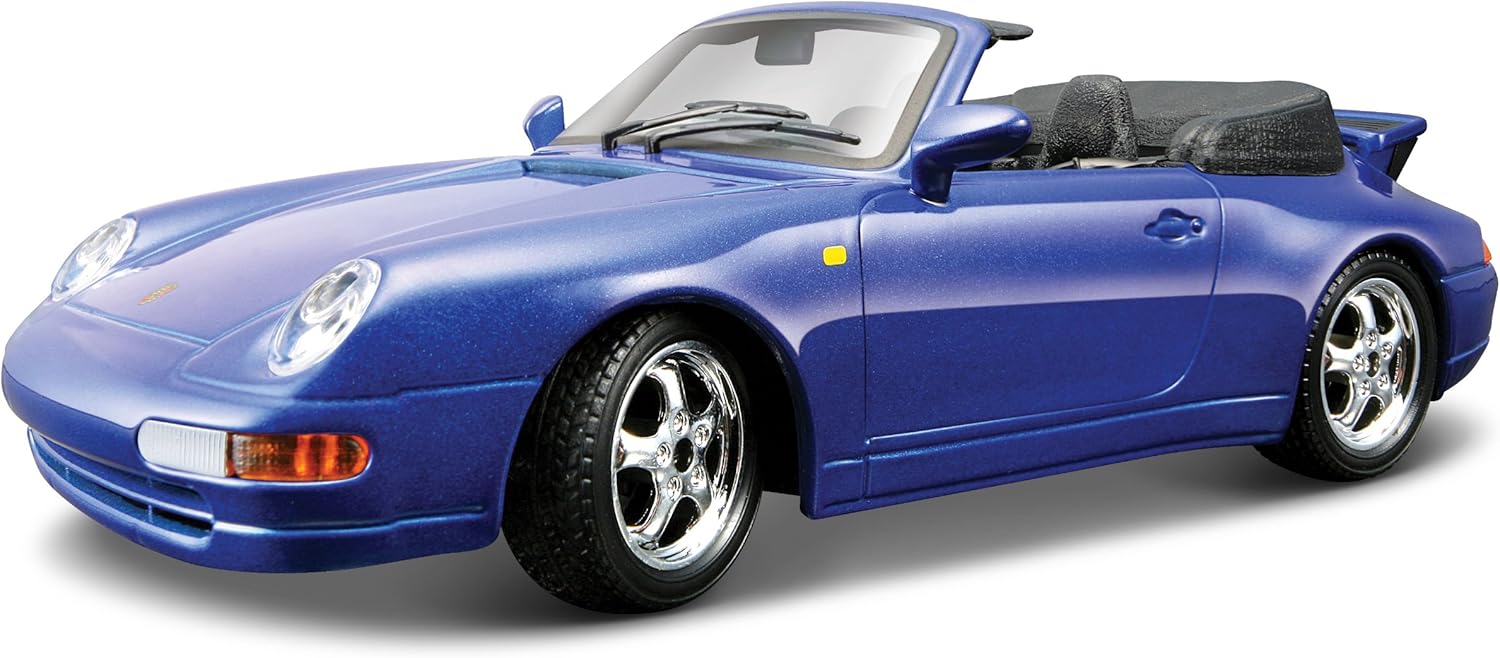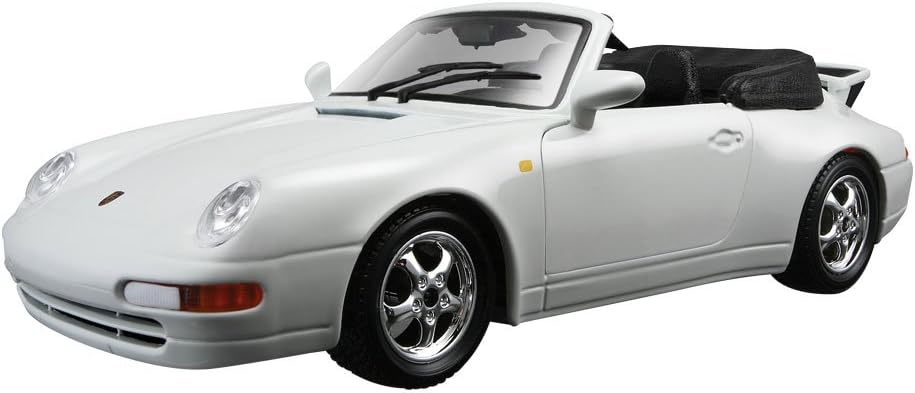
Bburago 2011 Bijoux 1:24 Scale Blue Porsche 911 Carrera Cabriolet
Category: Toys & Games
Brand new 1:24 scale diecast Porsche 911 Carrera Cabriolet Blue die cast model car by new  of diecast with some plastic opening doors and engine interior, exterior, engine approximately L-7.5, W-3, H-2.5 note that manufacturer may change packing box at anytime. Product will stay exactly the : inch X Length: inch X Length: inch X
Features: 1/24 scale collectible